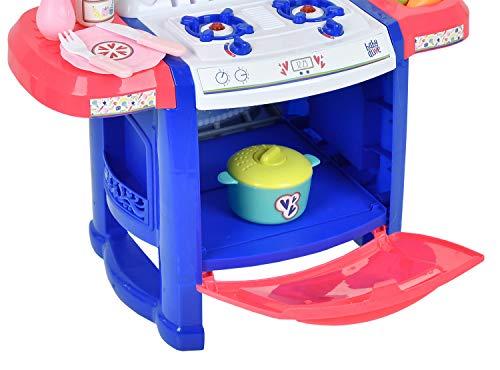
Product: Hauck Baby Alive Doll Kitchen
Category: Toys & Games | Dolls & Accessories | Dolls
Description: Features an interactive stovetop with lights and sounds and open/ close oven door.
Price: $34.99
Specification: ProductDimensions:23.6x3.9x15.8inches|ItemWeight:5.1pounds|ShippingWeight:5.1pounds(Viewshippingratesandpolicies)|ASIN:B07PR2464Y|Itemmodelnumber:D78791|Manufacturerrecommendedage:3yearsandup